Brendan Canning

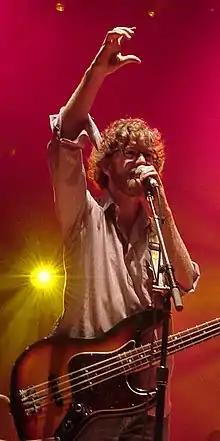
Performing with Broken Social Scene at the Olympic Island Festival in 2006.

Brendan Canning (born 1969) is a Canadian indie rock performer. He is a founding member of the band Broken Social Scene and a former member of By Divine Right, Blurtonia, Valley of the Giants, Len, and hHead.